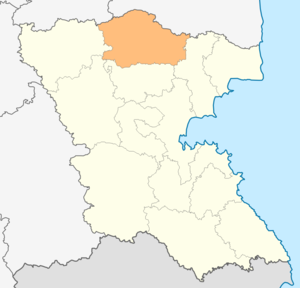
Rouen est une obchtina de l'oblast de Bourgas en Bulgarie.